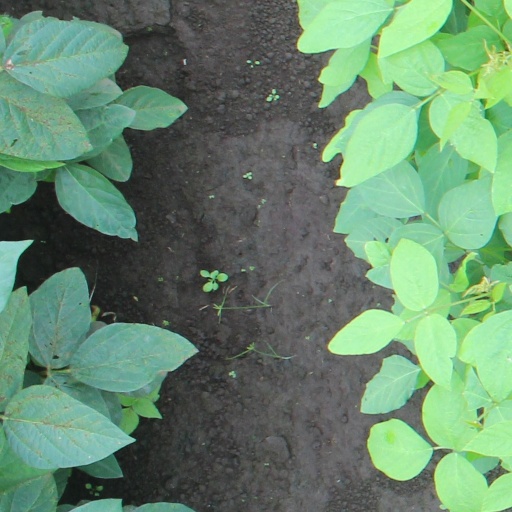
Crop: soybean